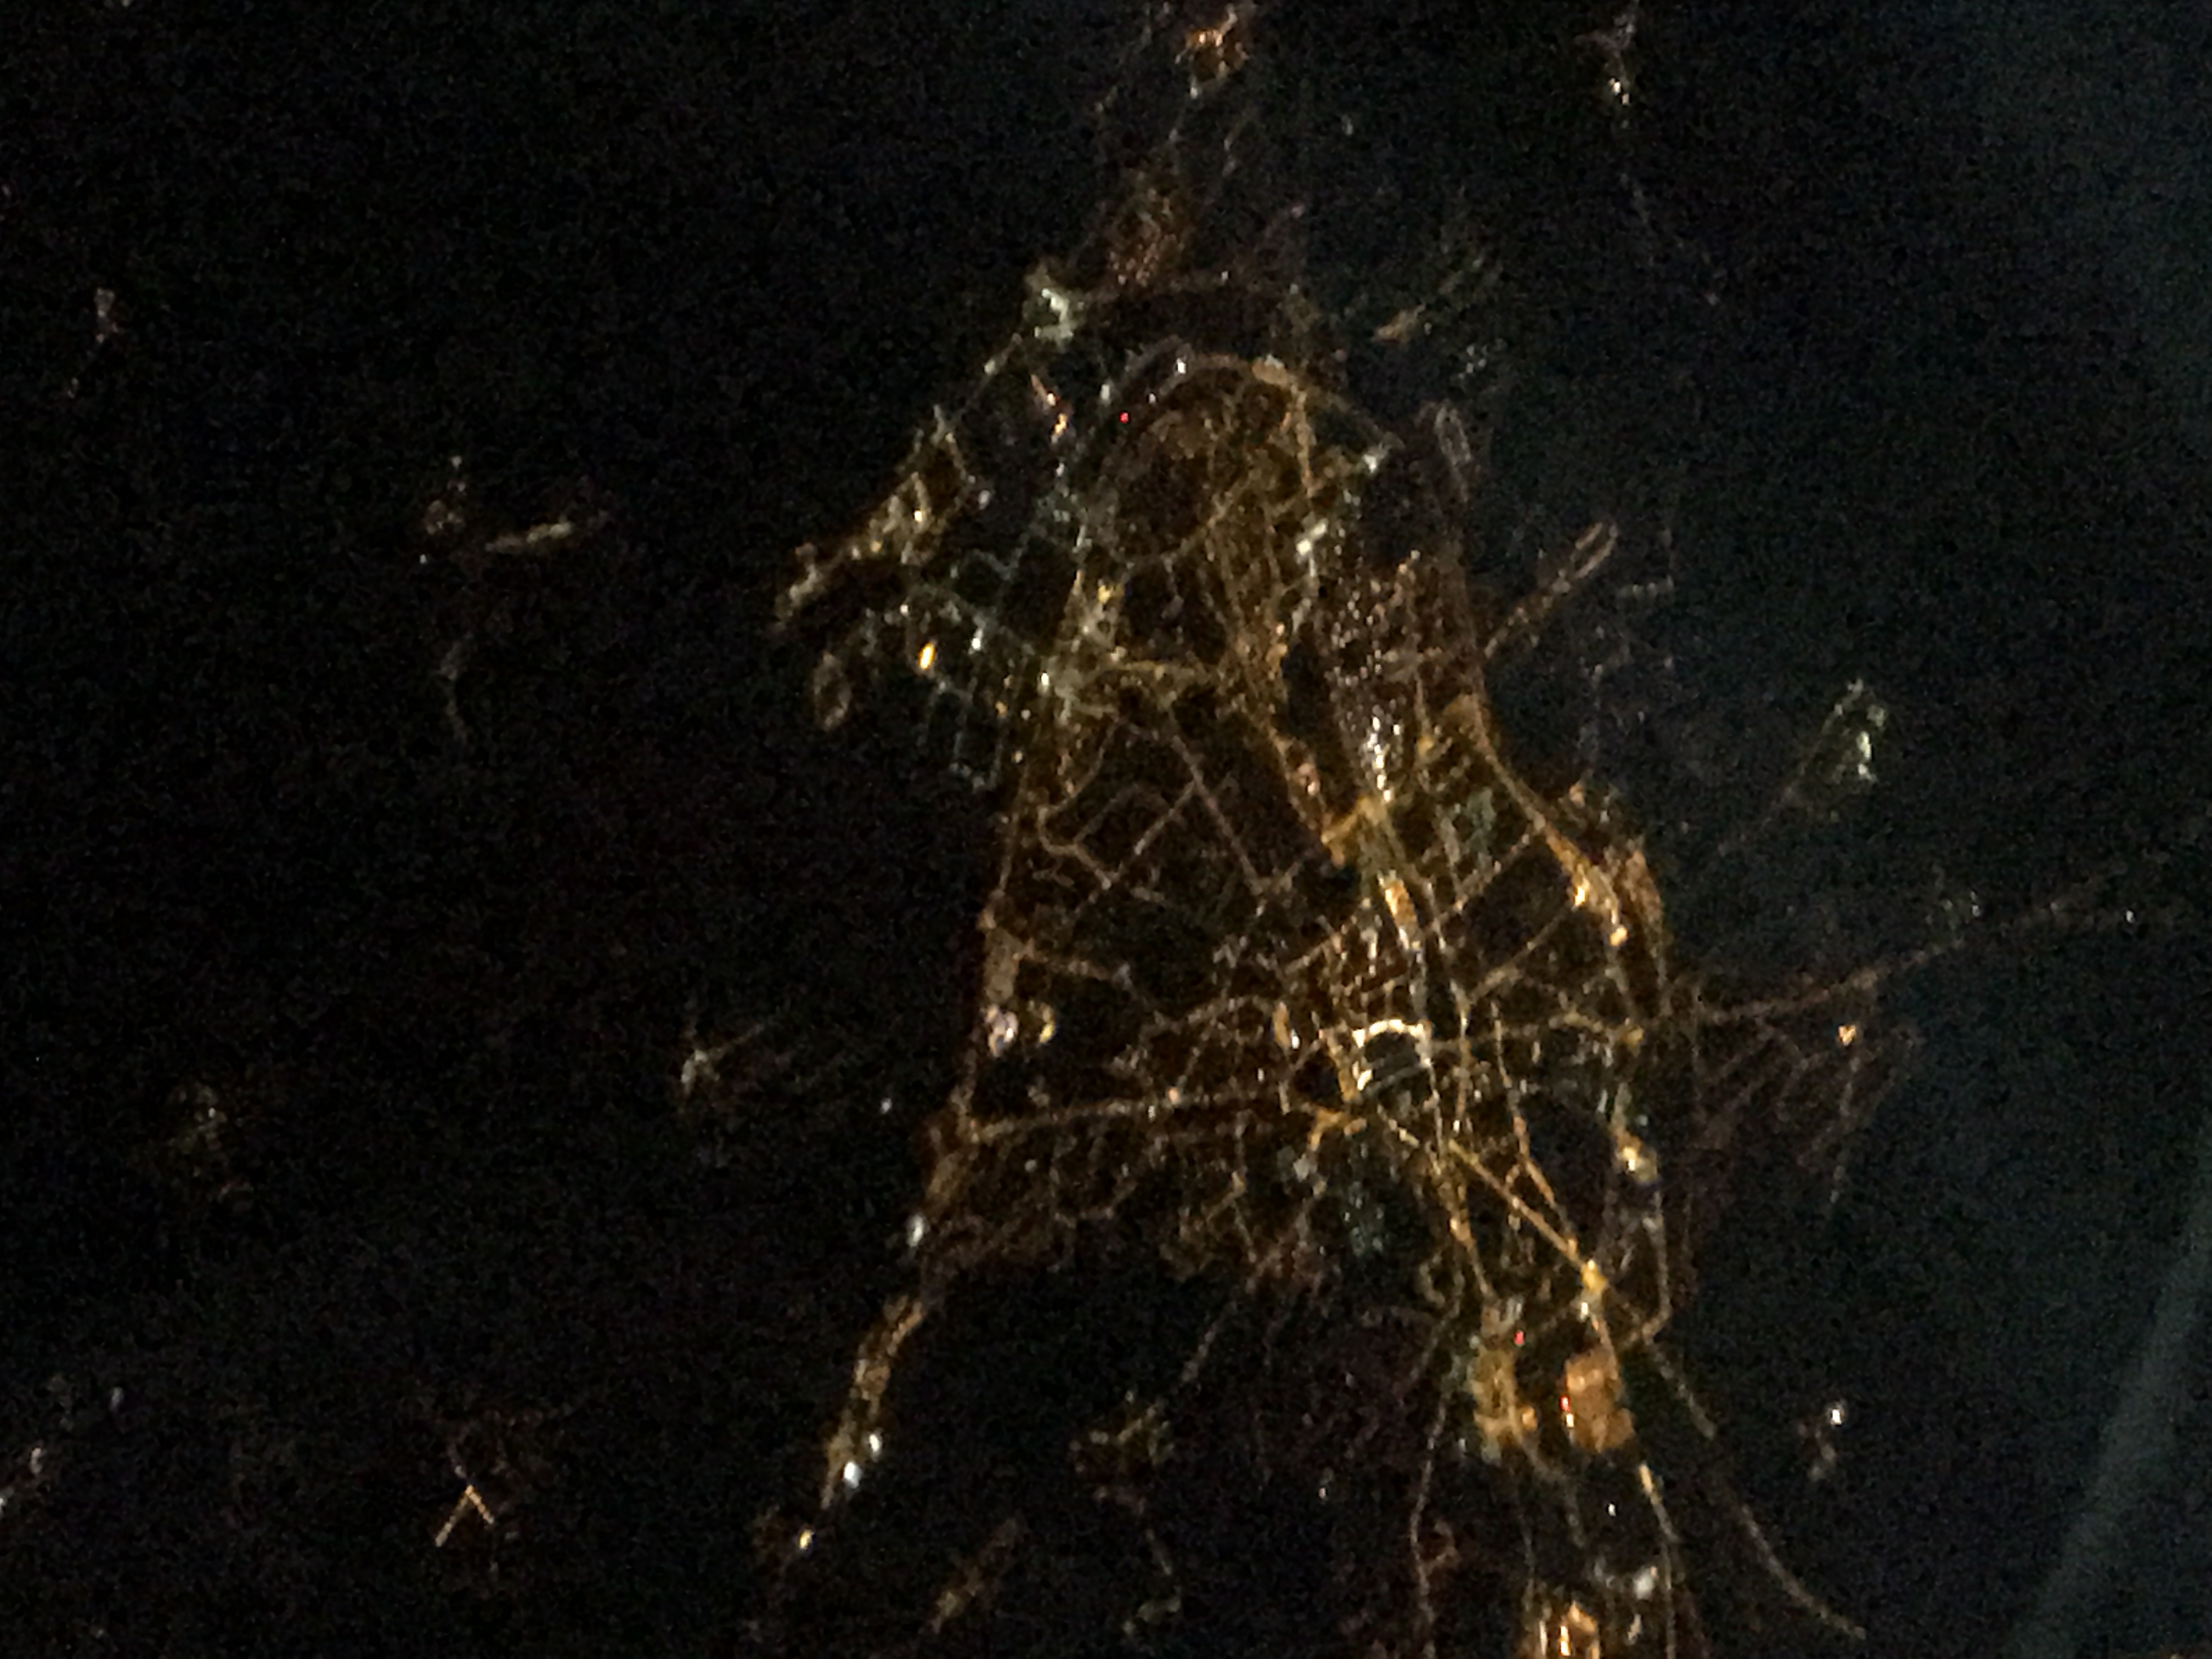
flight, air, london, sky, night, space, darkness